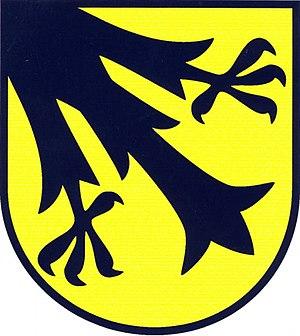
Jasenice est une commune du district de Třebíč, dans la région de Vysočina, en République tchèque. Sa population s'élevait à 191 habitants en 2019.